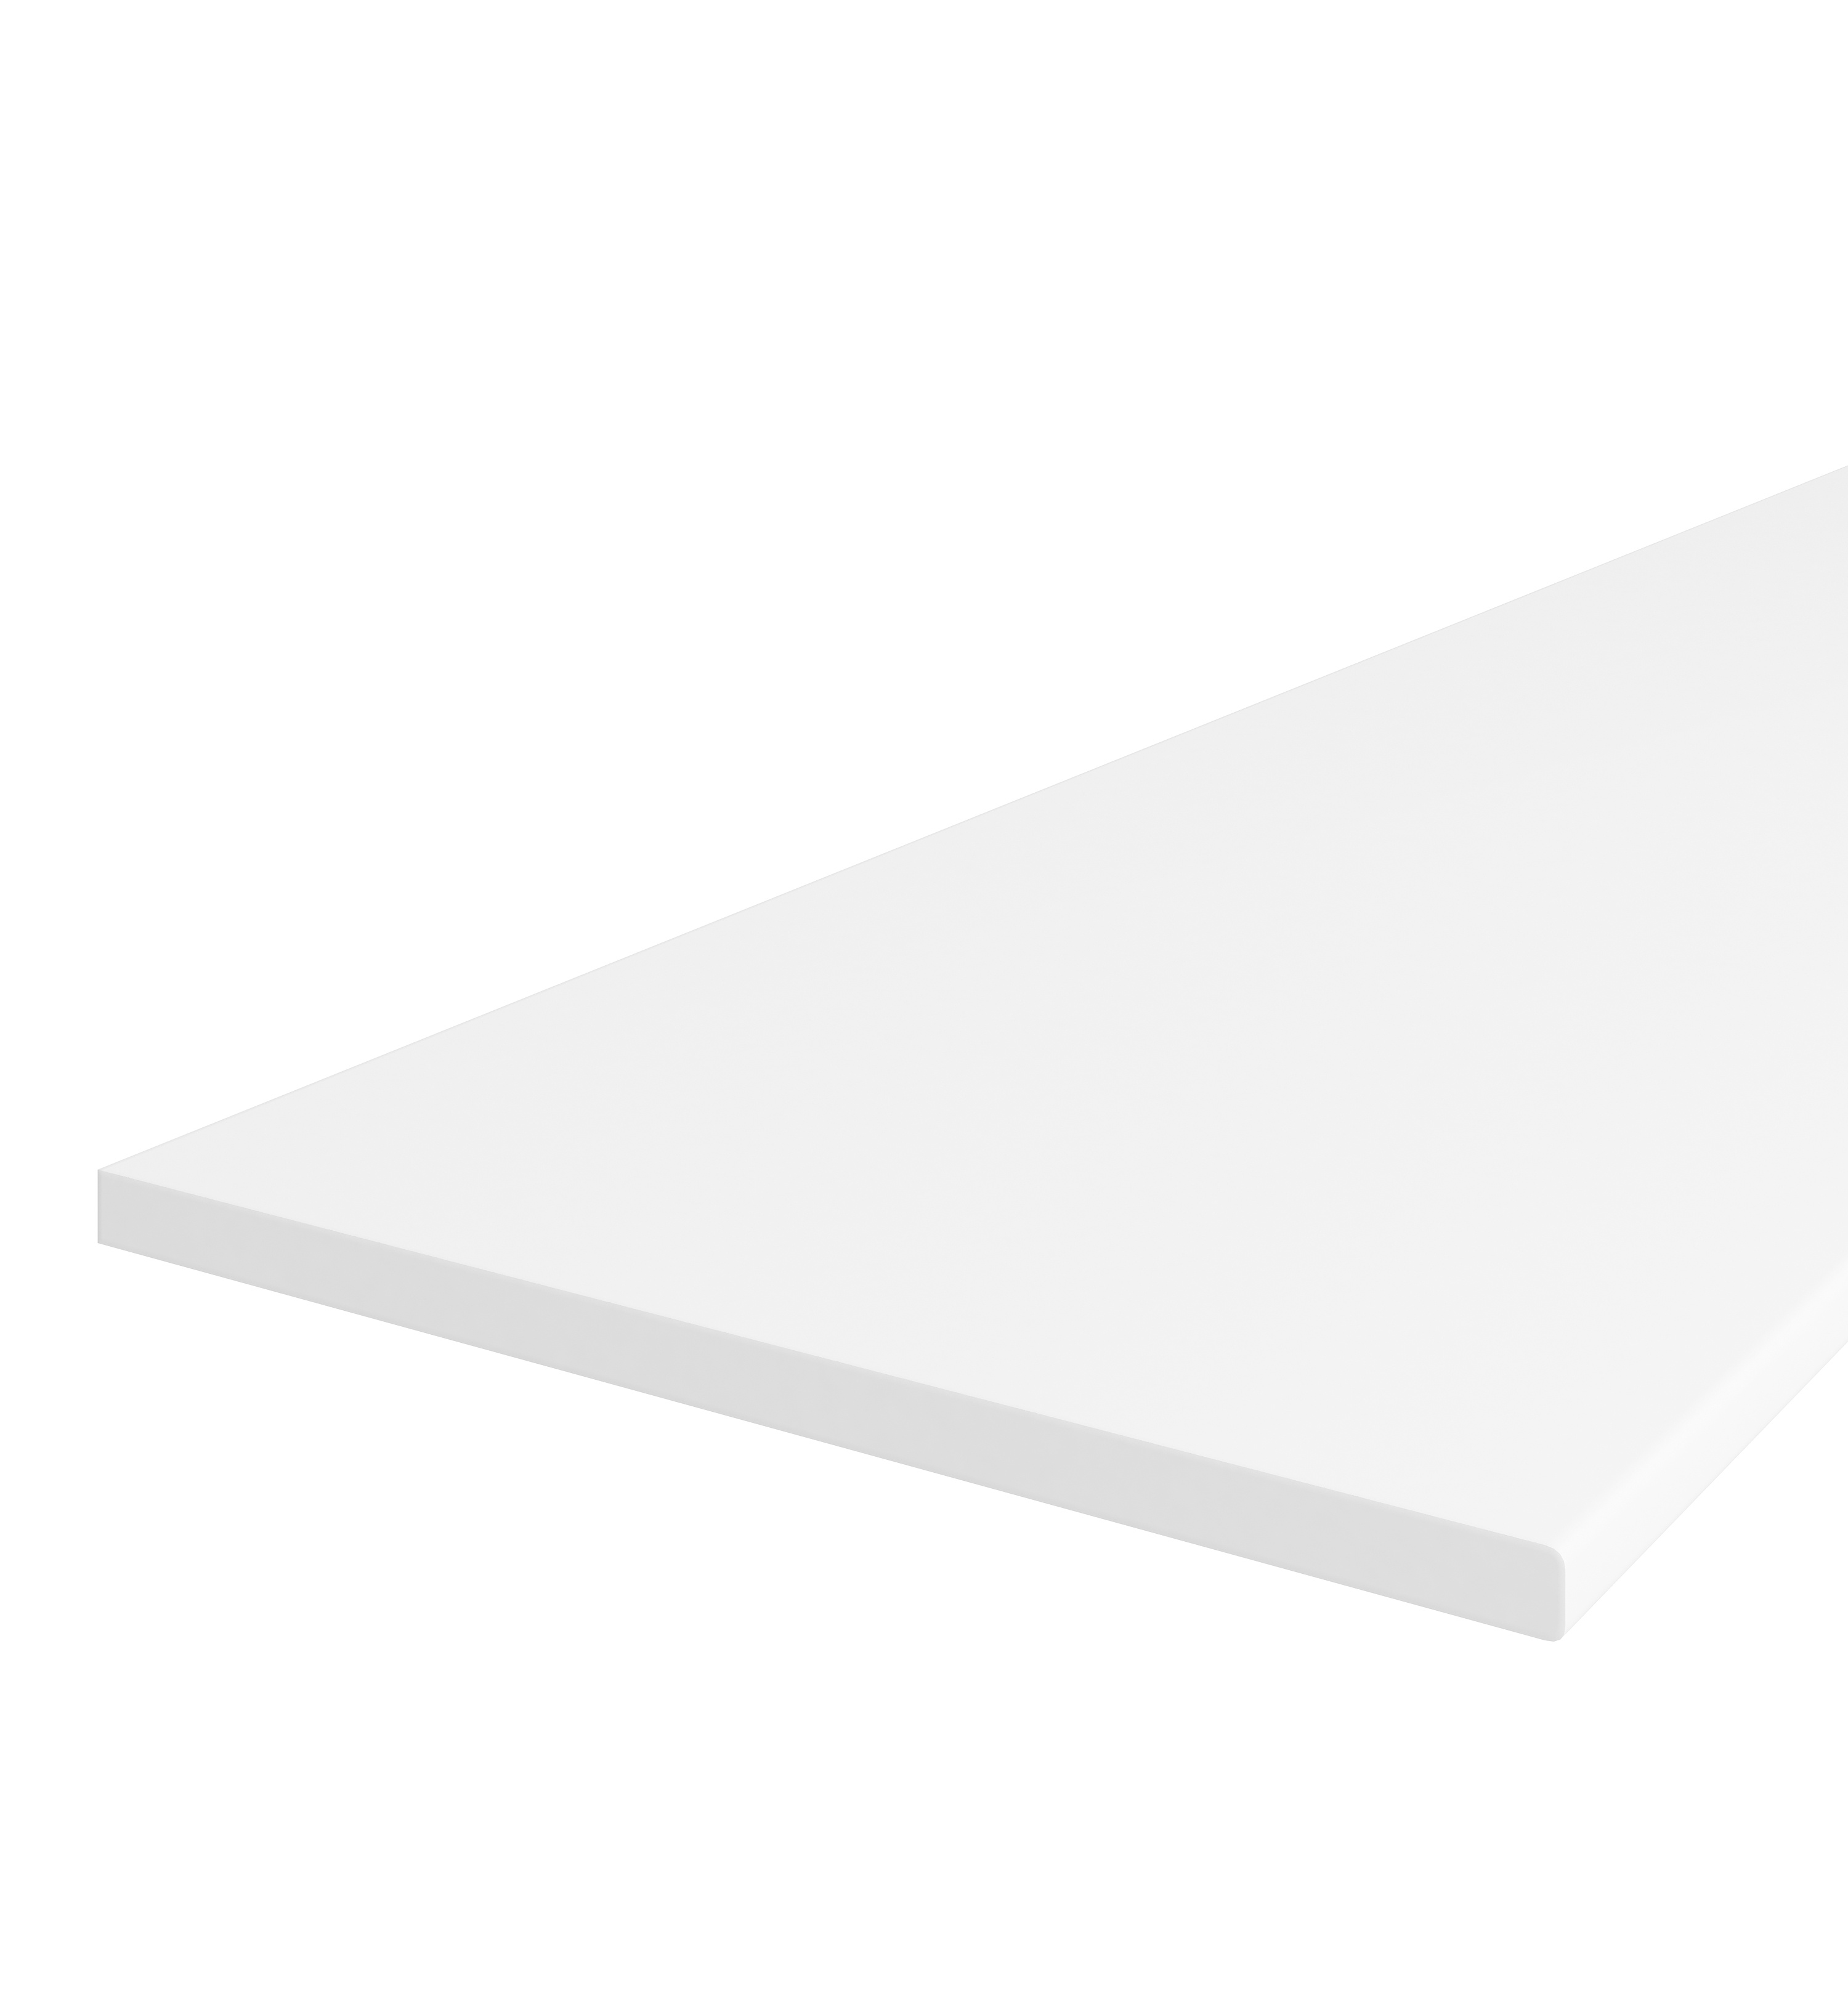
WHITE D0101-28MM COUNTERTOP
Brand: Anna Furniture
THE PRICE IS FOR 1 RUNNING METER Dimensions thickness: 28mm (2.8cm) depth: 600mm (60cm) maximum length: 4000mm (400cm)
Category: Hardware > Building Materials > Countertops